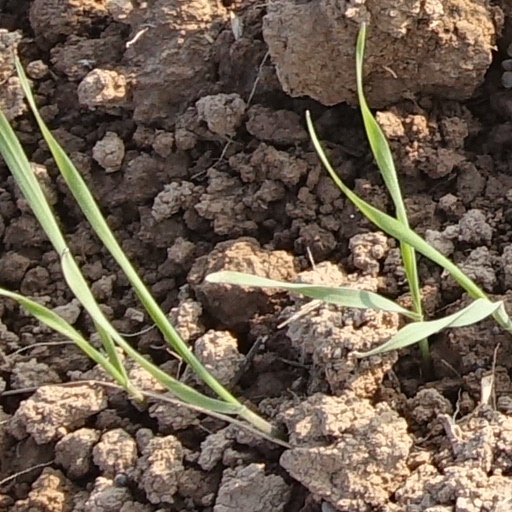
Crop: wheat